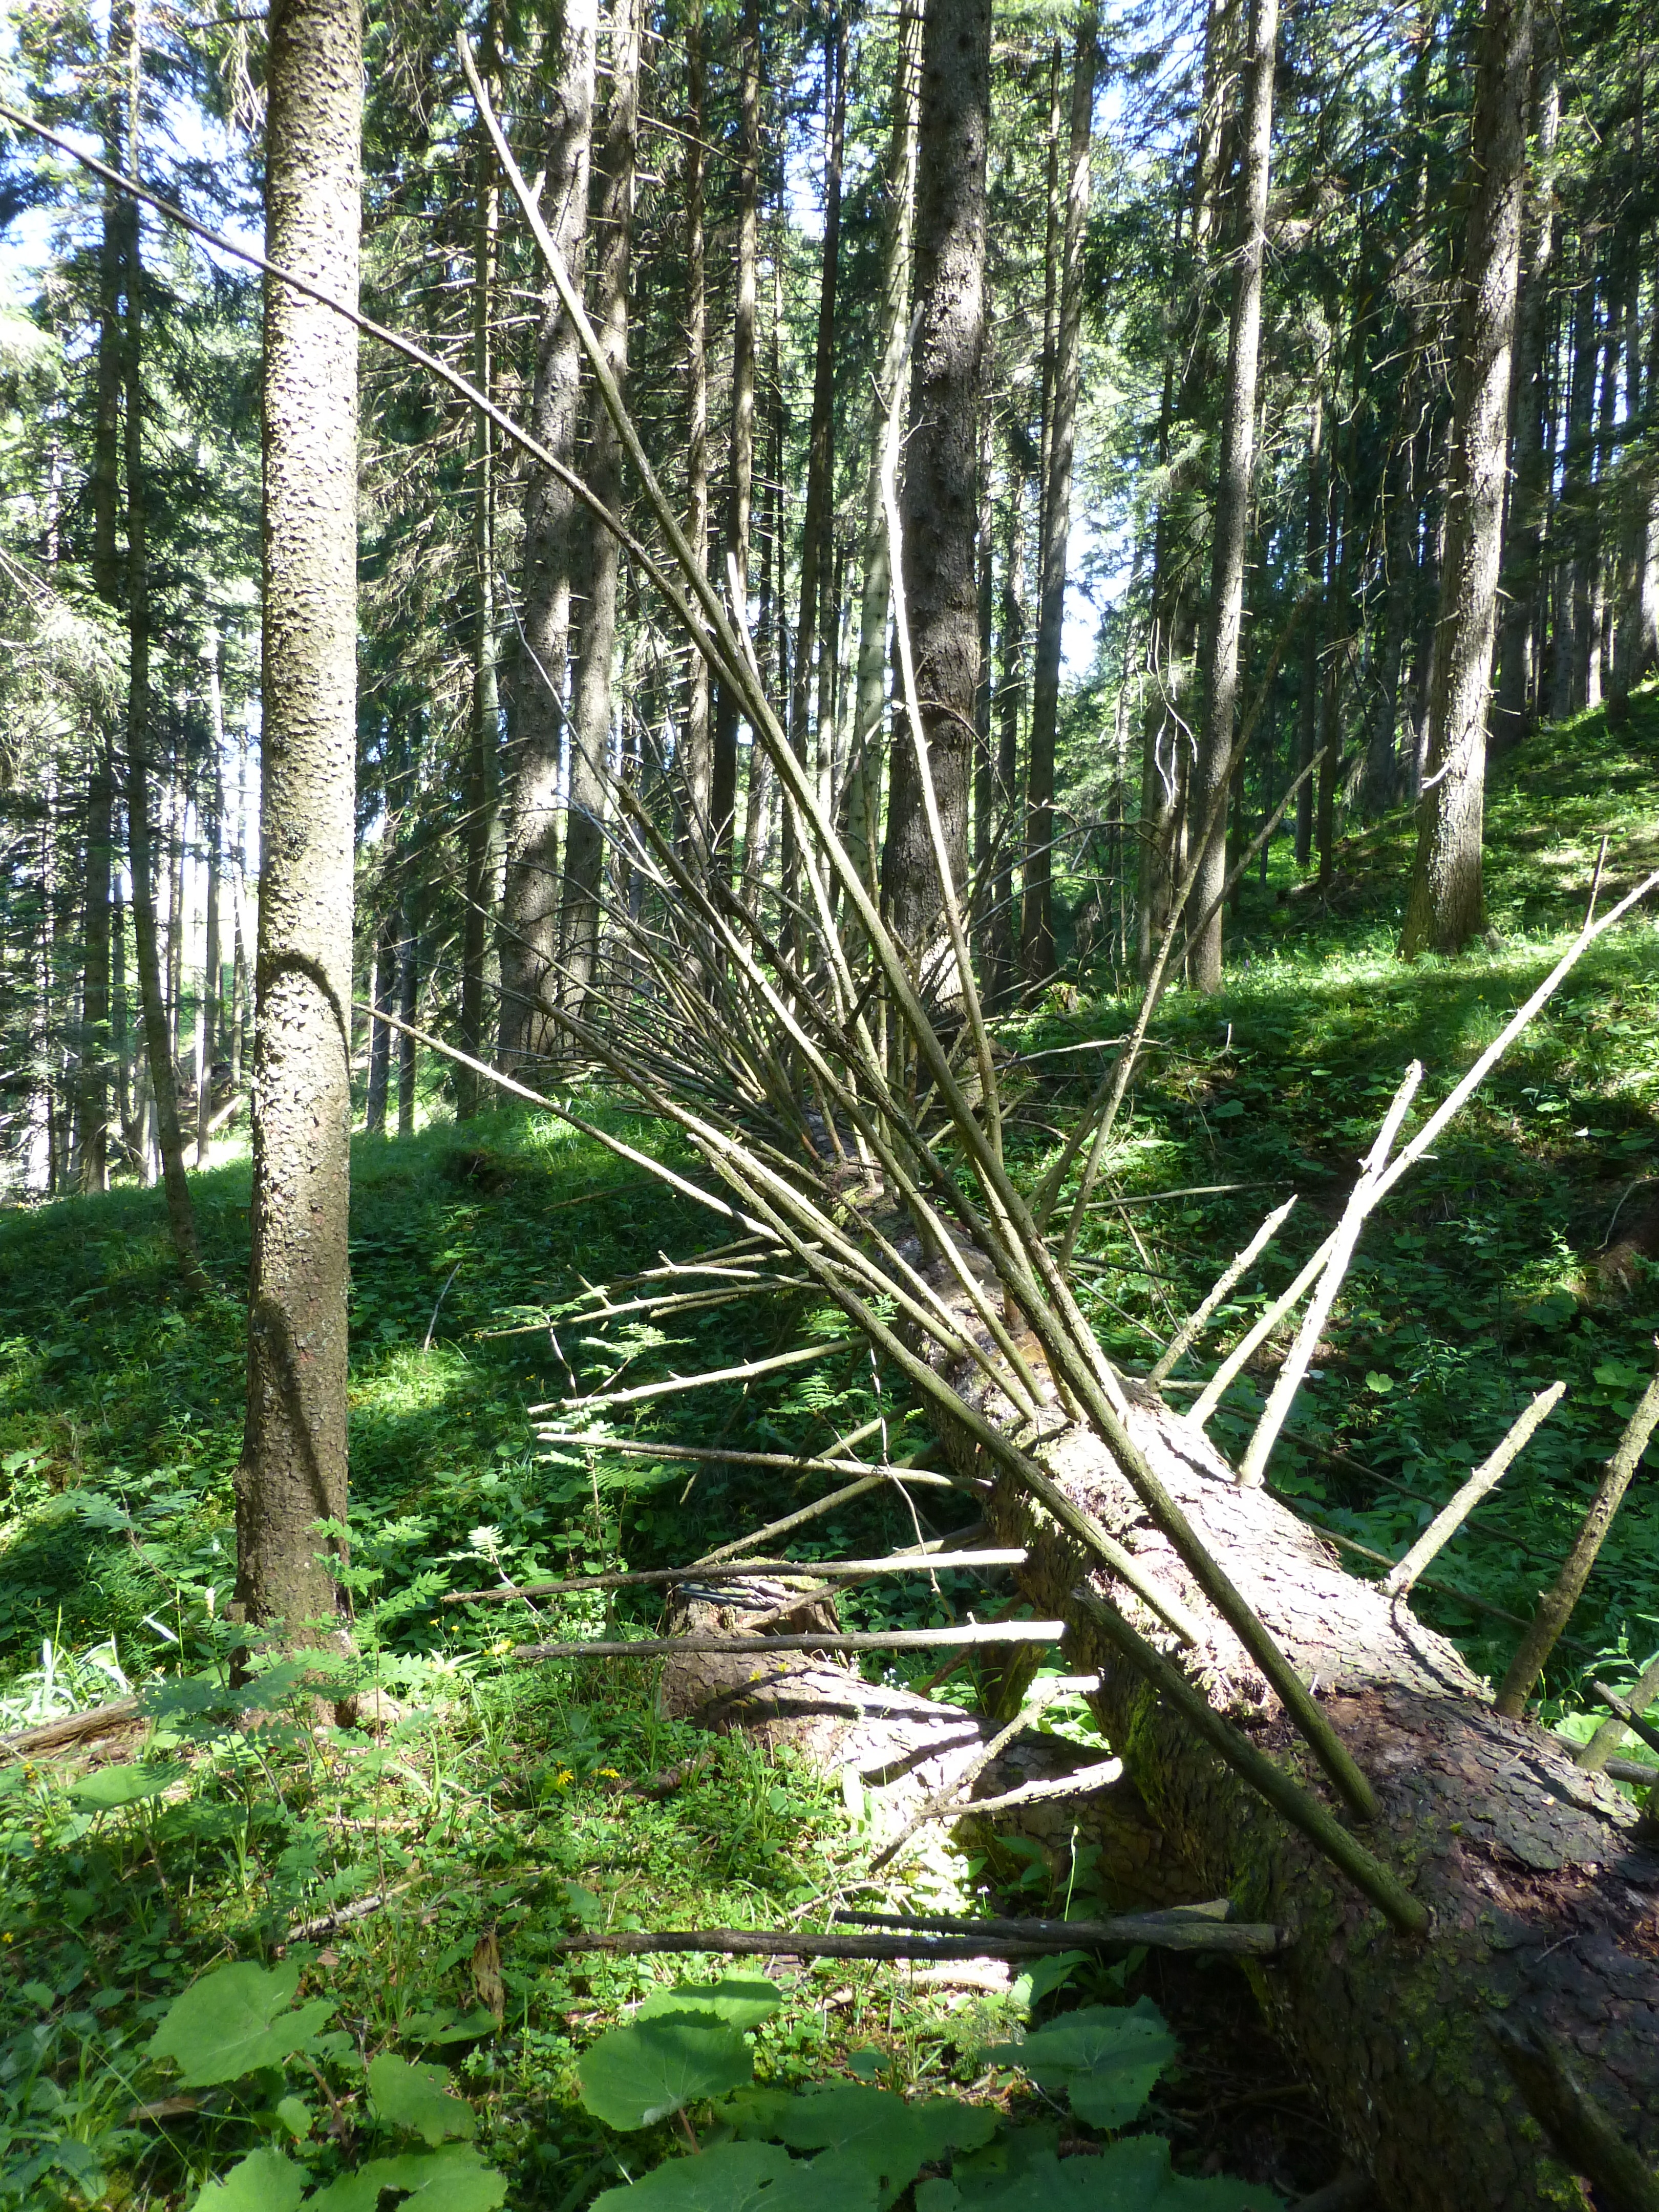
tree, nature, forest, swamp, wilderness, branch, wood, trail, flower, trunk, stream, log, jungle, botany, dead tree, dead, aesthetic, vegetation, rainforest, branches, deciduous, wetland, woodland, habitat, ecosystem, dead plant, nature reserve, biome, old growth forest, natural environment, woody plant, temperate broadleaf and mixed forest, temperate coniferous forest, riparian forest